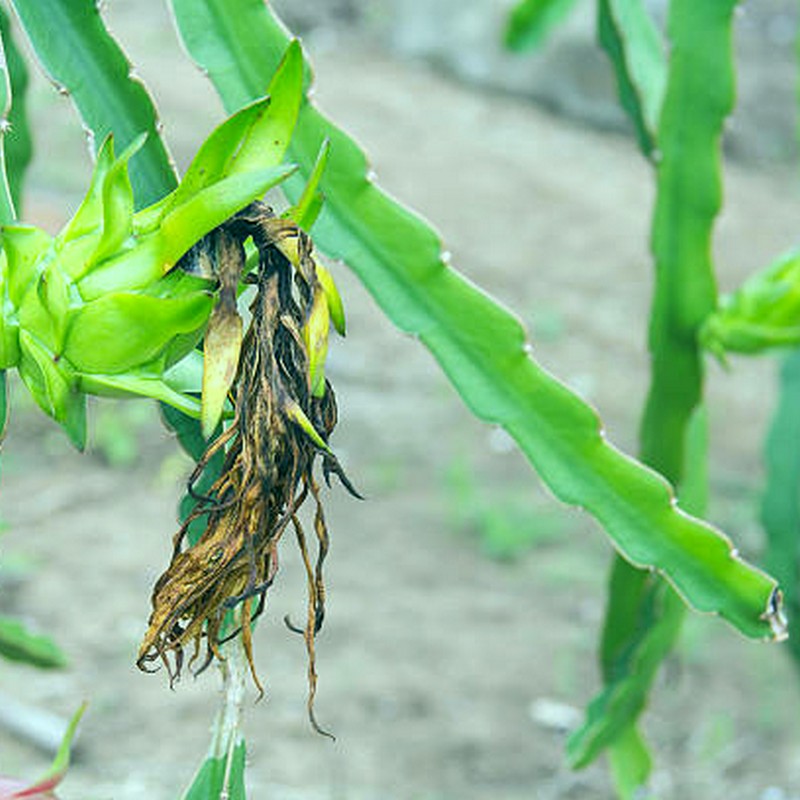
Label: Immature Dragon Fruit